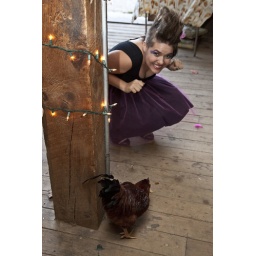
Model chases chicken around the barn